The Boys from St. Petri (novel)

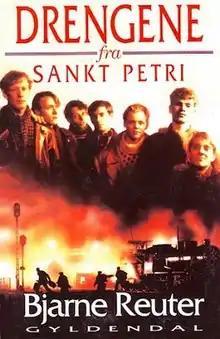
First edition (Danish)

The Boys from St. Petri is a children's book written by Danish author Bjarne Reuter, published in English by Puffin Books in 1994. The novel was the 1995 recipient of the Mildred L. Batchelder Award, an award granted by the American Library Association for outstanding children's books originally published in a foreign language. The novel has been cited by multiple scholars in the field of education for its lessons on activism and the Danish resistance during World War II.